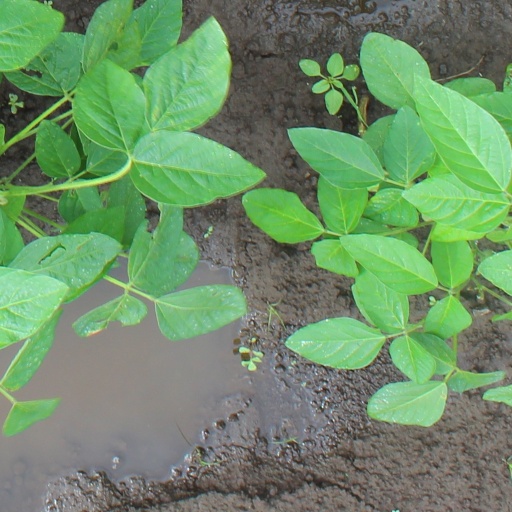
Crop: soybean